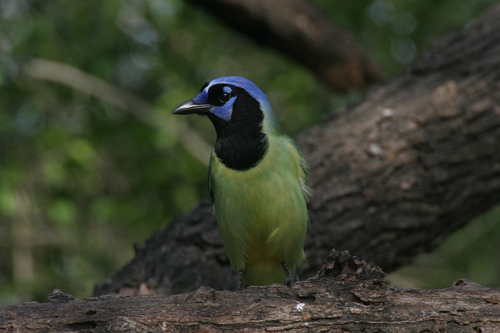
this magnificent creature has a yellow abdomen and belly, with a black neck and superciliary, with a blue crest and cheek patch.
the bird has a small black bill, black throat and yellow belly.
this colorful bird has a green breast, blue crown and cheek patch, and a short black and white bill.
bird with black and eye, greenish yellow breast, belly and abdomen, brown tarsus and blue nape
this bird is green with black on its neck and has a very short beak.
this bird is green with black and blue and has a long, pointy beak.
this particular bird has a belly that is green and yellow
this bird has a very furry yellow belly and wings, a black face and throat, and purple cheek patches and crown.
this bird has a yellow belly and a black neck and bill.
blue and black head, with green and yellow body.
Species: Green Jay